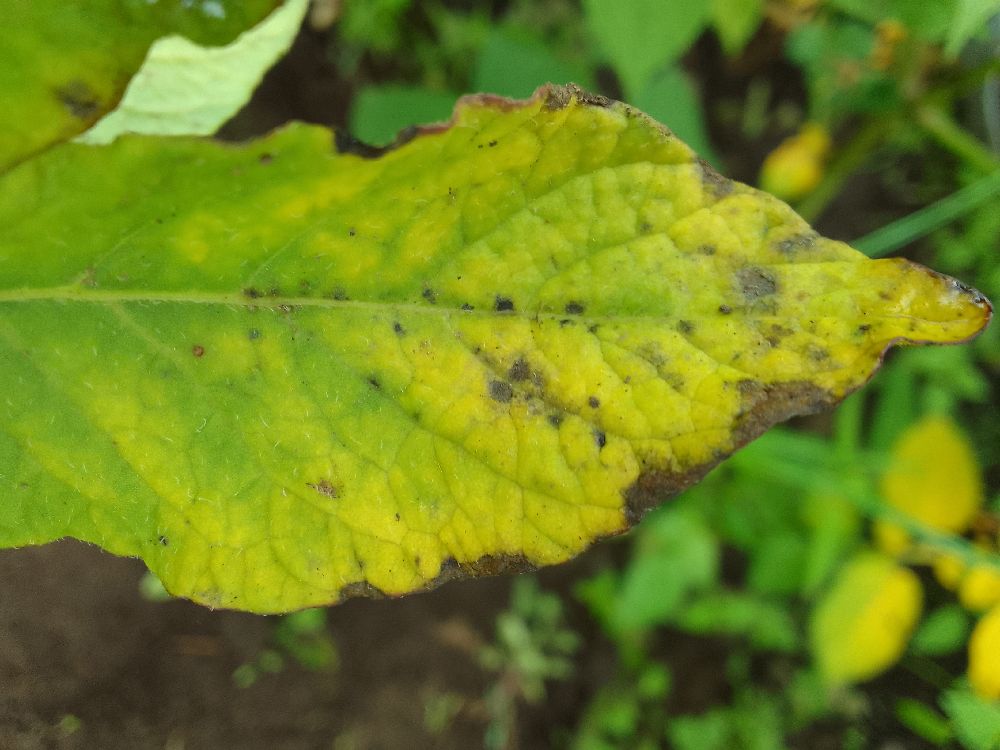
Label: Early blight